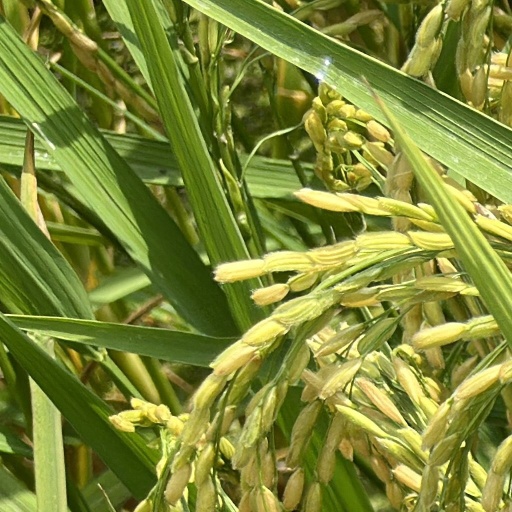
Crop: rice